Zero Power Physics Reactor

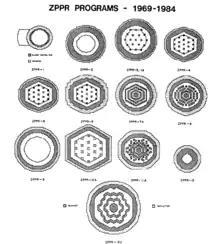
Core loadings used in the first 13 ZPPR campaigns

The data collected at ZPPR has been used regularly by nuclear reactor designers as a means to validate computer simulations. For example, in 2020 the Versatile Test Reactor program used ZPPR-15 to validate nuclear core calculations.